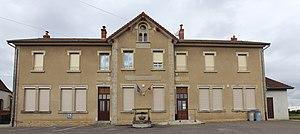
Mairie des Deux-Fays.
Les Deux-Fays est une commune française située dans le département du Jura en région Bourgogne-Franche-Comté.